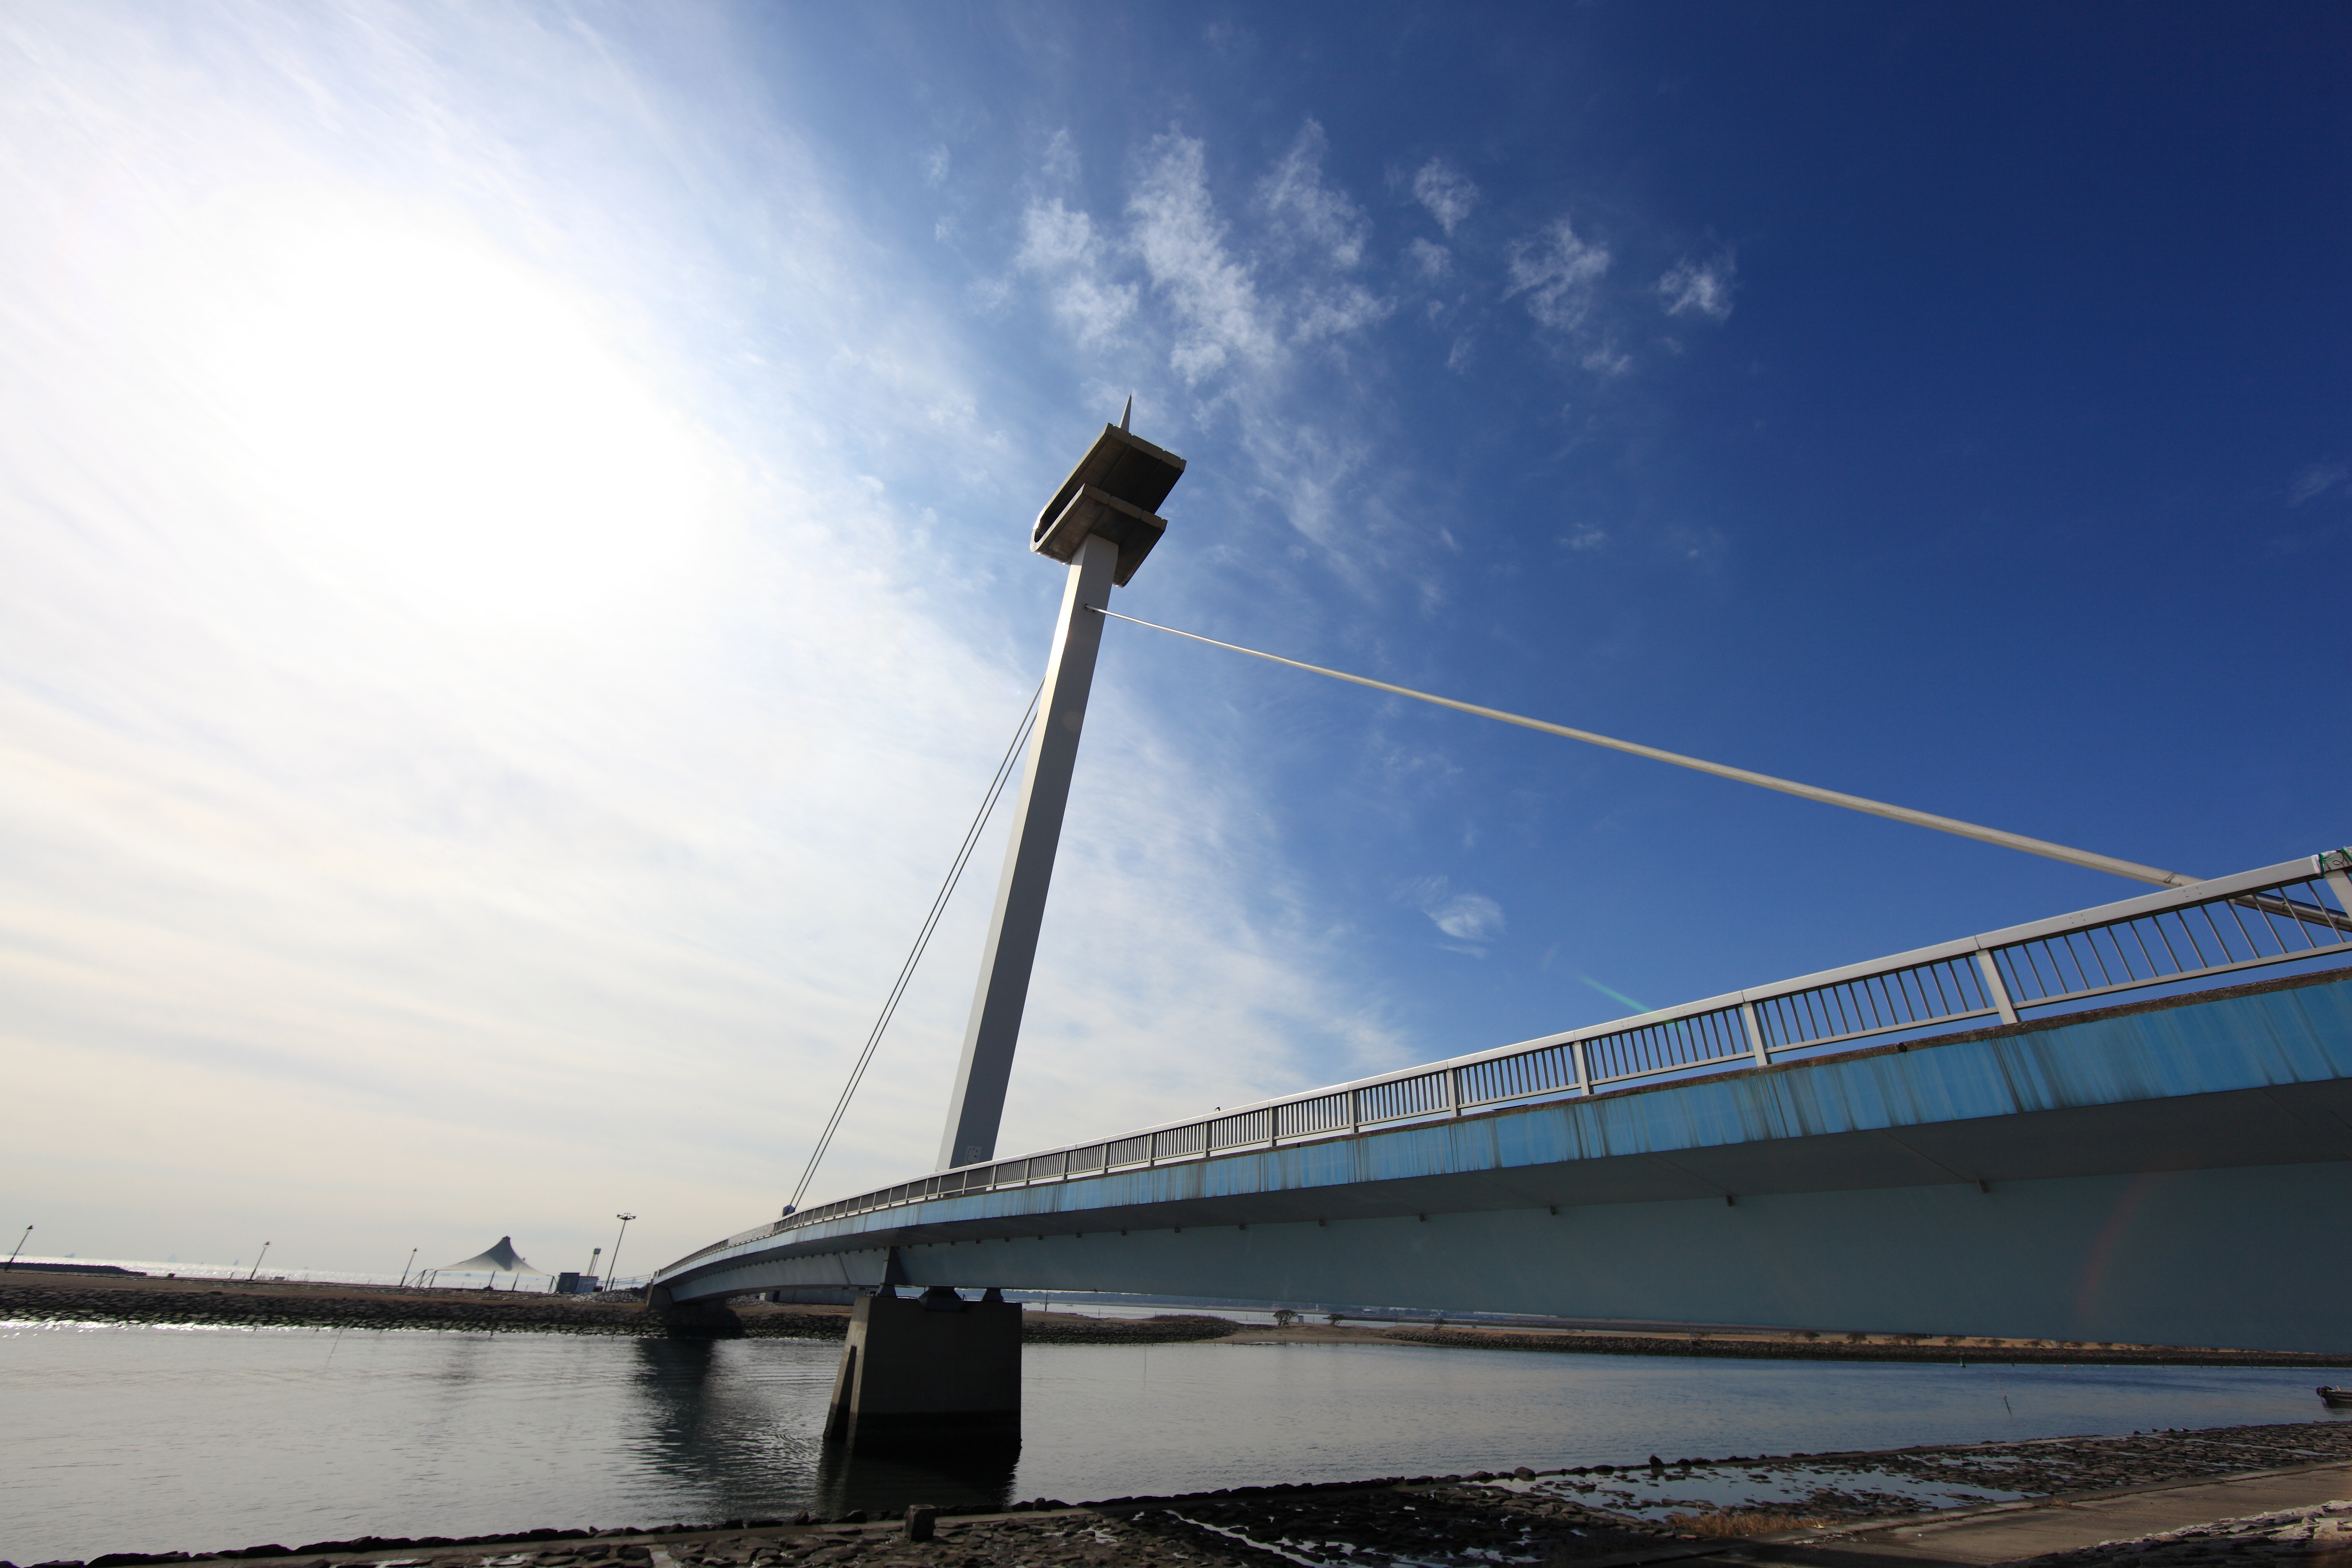
sea, water, cloud, structure, sky, bridge, reflection, high, stadium, 5d, hires, markii, hi, res, resolution, cable stayed bridge, nonbuilding structure